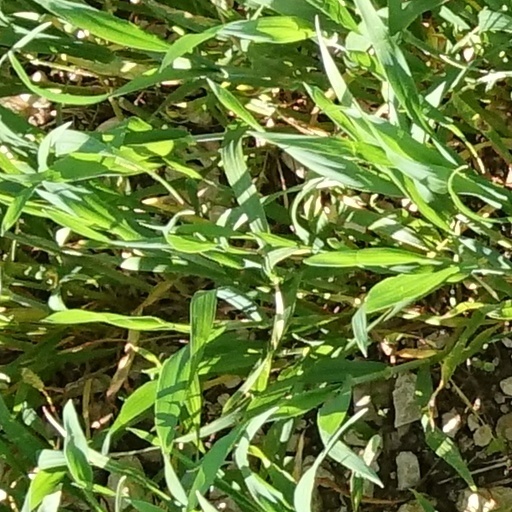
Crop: wheat